James Fraser Tytler

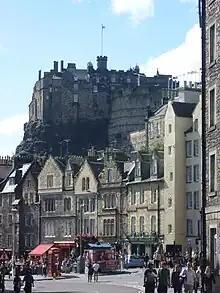
The Grassmarket, with Edinburgh Castle above

James Fraser Tytler of Woodhouselee WS FRSE (1780–1862) was a 19th-century Scottish lawyer and Depute to the Lord Lyon, dealing with heraldic matters.